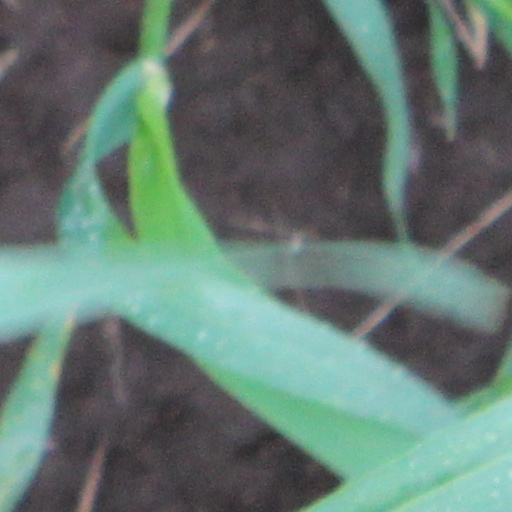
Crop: wheat